Feminism

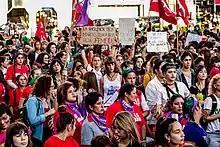
International Women's Strike, Paraná, Argentina, 2019

Examples of fourth-wave feminist campaigns include the Everyday Sexism Project, No More Page 3, Stop Bild Sexism, "Mattress Performance", "10 Hours of Walking in NYC as a Woman", #YesAllWomen, Free the Nipple, One Billion Rising, the 2017 Women's March, the 2018 Women's March, and the #MeToo movement. In December 2017, "Time" magazine chose several prominent female activists involved in the #MeToo movement, dubbed "the silence breakers", as Person of the Year.